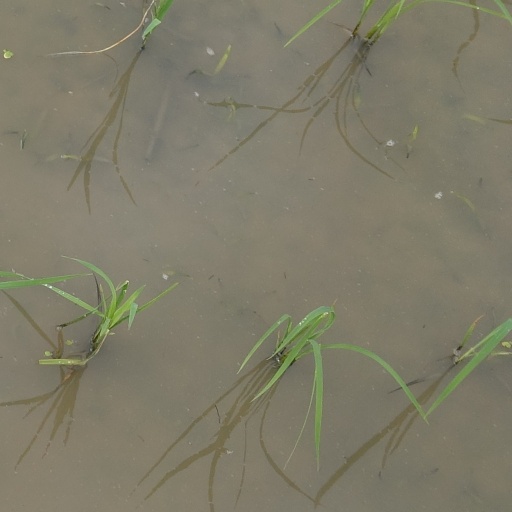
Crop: rice